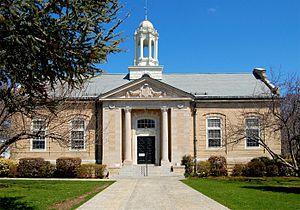
Nahant est une ville des États-Unis située dans le comté d'Essex, au Massachusetts.